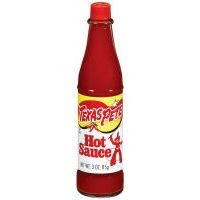
Item Name: Texas Pete Hot Sauce 3 Ounce
Bullet Point 1: Texas Pete Hot Sauce is all about FLAVOR, not BURN!
Bullet Point 2: No artificial colors or ingredients are ever used in the manufacture of Texas Pete Hot Sauce.
Bullet Point 3: Try the Chicken Wing Recipe on the Texas Pete hot sauce bottle
Product Description: Texas Pete Hot Sauce, 3 Ounce
Value: 3.0
Unit: Fl Oz

Price: 1.43